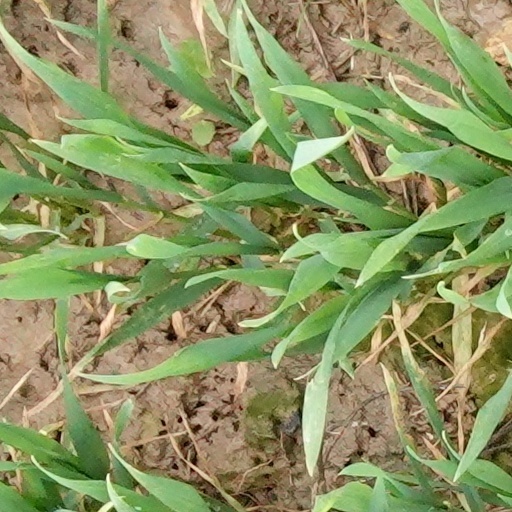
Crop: wheat